Strong Court

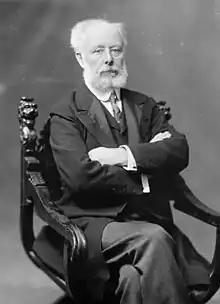
Appointed in 1901, Louis Henry Davies is the only Justice in the history of the Supreme Court appointed from Prince Edward Island.

On February 18, 1893, Prime Minister Thompson appointed Robert Sedgewick, Deputy Minister of Justice and a Nova Scotia lawyer, to the Supreme Court to replace the sole Maritimer, Chief Justice Ritchie. Sedgewick specialized in equity law, lectured at Dalhousie Law School, and was notably young at the time of his appointment, at age 44.